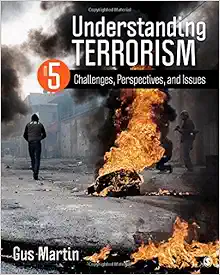
Understanding Terrorism: Challenges, Perspectives, and Issues
Category: Books
Review "This is the type of text you want to keep and refer to it for information of other topics.  It is a complete text that any student can learn from" -- Greg Allen"[Understand Terrorism] is very easy for students to grasp the concepts of what they are reading, the timeline is a phenomenal resource for students in tracking terrorist activity, and the explanations of different terrorist acts are a wonderful tool to enhance student engagement and discussion." -- Ronda M. Blevins"The Student Study Site looks like a great resource for students. The amount of detail in the text is great.…The writing style is clear and concise. All of the material is presented in a manner that is conducive to learning." -- Matthew Costello"The length and writing style is appropriate for our student body, is interactive and certain to maintain student attention, and is conceptual.…This book is excellent." -- Shawn L. Schwaner, Ph.D. About the Author C. Augustus “Gus” Martin is Director of the School of Public Service and Justice at California State University, Dominguez Hills. He is also a Professor of Criminal Justice Administration, where he regularly teaches a course on the subject of terrorism and extremism. He has served as Associate Vice President for Human Resources Management, Acting Associate Dean of the College of Business Administration and Public Policy, Associate Vice President for Faculty Affairs, and Chair of the Department of Public Administration. He began his academic career as a member of the faculty of the Graduate School of Public and International Affairs, University of Pittsburgh, where he was an Administration of Justice professor. His current research and professional interests are terrorism and extremism, homeland security, the administration of justice, and juvenile justice. Dr. Martin is author of several books on the subjects of terrorism and homeland security, including Essentials of Terrorism: Concepts and Controversies (SAGE Publications, 2022); Understanding Terrorism: Challenges, Perspectives, and Issues (SAGE Publications, 2021); Understanding Homeland Security (SAGE Publications, 2020); Terrorism: An International Perspective (with Fynnwin Prager; SAGE Publications, 2019); The SAGE Encyclopedia of Terrorism , Second Edition (SAGE Publications, 2011); Terrorism and Homeland Security (SAGE Publications, 2011); and The New Era of Terrorism: Selected Readings (SAGE Publications, 2004). He is also author of Juvenile Justice: Process and Systems (SAGE Publications, 2005). Prior to joining academia, Dr. Martin served as Managing Attorney for the Fair Housing Partnership of Greater Pittsburgh, where he was also director of a program created under a federal consent decree to desegregate public and assisted housing. He was also Special Counsel to the Attorney General of the U.S. Virgin Islands on the island of St. Thomas. As Special Counsel, he occupied a personal and confidential position in the central office of the Department of Justice; sat as hearing officer for disciplinary hearings and departmental grievances; served as chair of the Drug Policy Committee; served as liaison to the intergovernmental Law Enforcement Coordinating Committee as well as to the Narcotics Strike Force; and provided daily legal and policy advice to the Attorney General. Prior to serving as Special Counsel, he was a “floor” Legislative Assistant to Congressman Charles B. Rangel of New York. As Legislative Assistant, he researched, evaluated and drafted legislation in areas of foreign policy, foreign aid, human rights, housing, education, social services, and poverty; he also drafted House floor statements, Congressional Record inserts, press releases, and news articles; and he composed speeches, briefing materials, and legislative correspondence.
Features: Understanding Terrorism: Challenges, Perspectives, and Issues | offers a multidisciplinary, comprehensive exploration of contemporary terrorism that helps readers develop the knowledge and skills they need to critically assess terrorism in general and terrorist incidents. The | Fifth Edition | has been comprehensively updated with new information on terrorist incidents, evolving terrorist environments, and emerging perspectives on counterterrorism and security. Author Gus Martin provides a fresh analysis of violent extremism throughout, with discussions of both international and domestic challenges and options. Focused discussion is provided on contemporary threats, new movements and tendencies, and the effectiveness of responses to these scenarios. Profiles are provided of prominent individuals, including updated information on longstanding extremist personalities. Discussion of policies and responses to terrorist environments has been augmented to include new perspectives on counterterrorist options, comparisons of domestic and international scenarios, and the contexts of promoting regional and national security. The effectiveness of policy options is discussed within the contexts of international threat scenarios, as well as domestic scenarios, including regional security challenges and responses.